BOSU

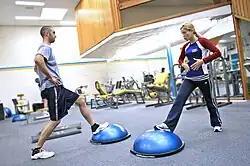
Two people in a gym using BOSU balls.

A BOSU Balance Trainer (or BOSU ball) is a fitness training device, invented in 1999 by David Weck. It consists of an inflated rubber hemisphere attached to a rigid platform. The device is often used for balance training. When the dome side faces up, the BOSU ball provides an unstable surface while the device remains stable. This combination of stable/unstable allows a wide range of users, from the young, elderly, or injured to the elite level athlete. With the dome side up, the device can be used for athletic drills and aerobic activities. The device can be flipped over so that the platform faces up. In this position, the device is highly unstable and can be used for other forms of exercise.